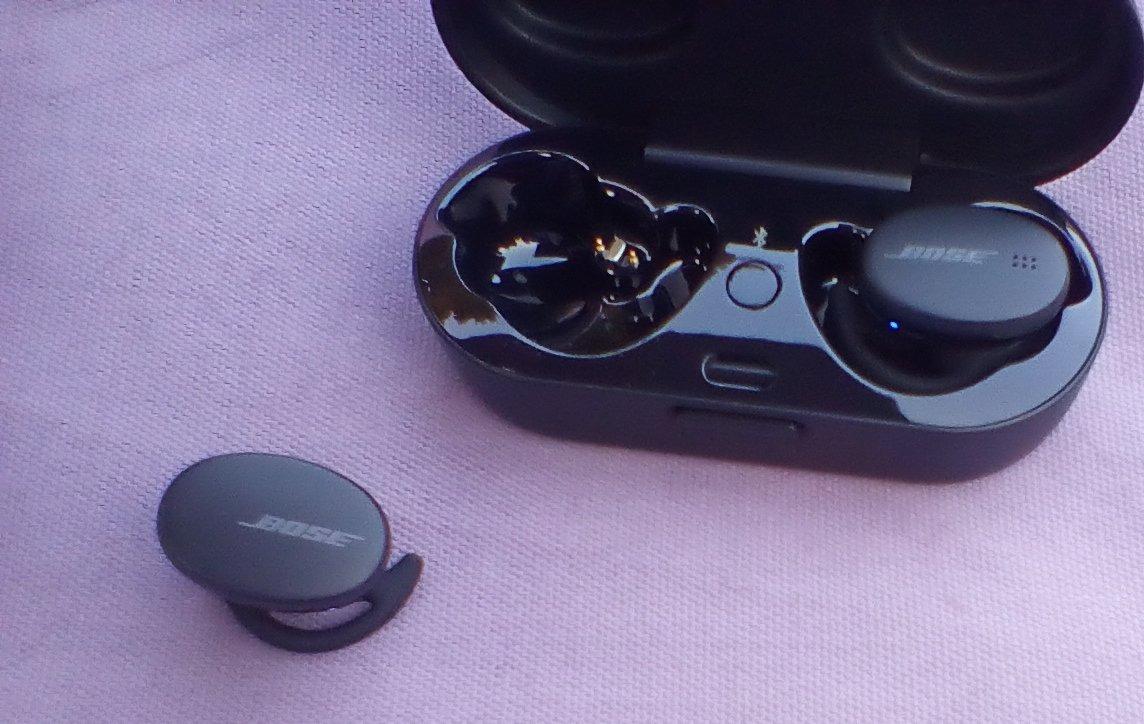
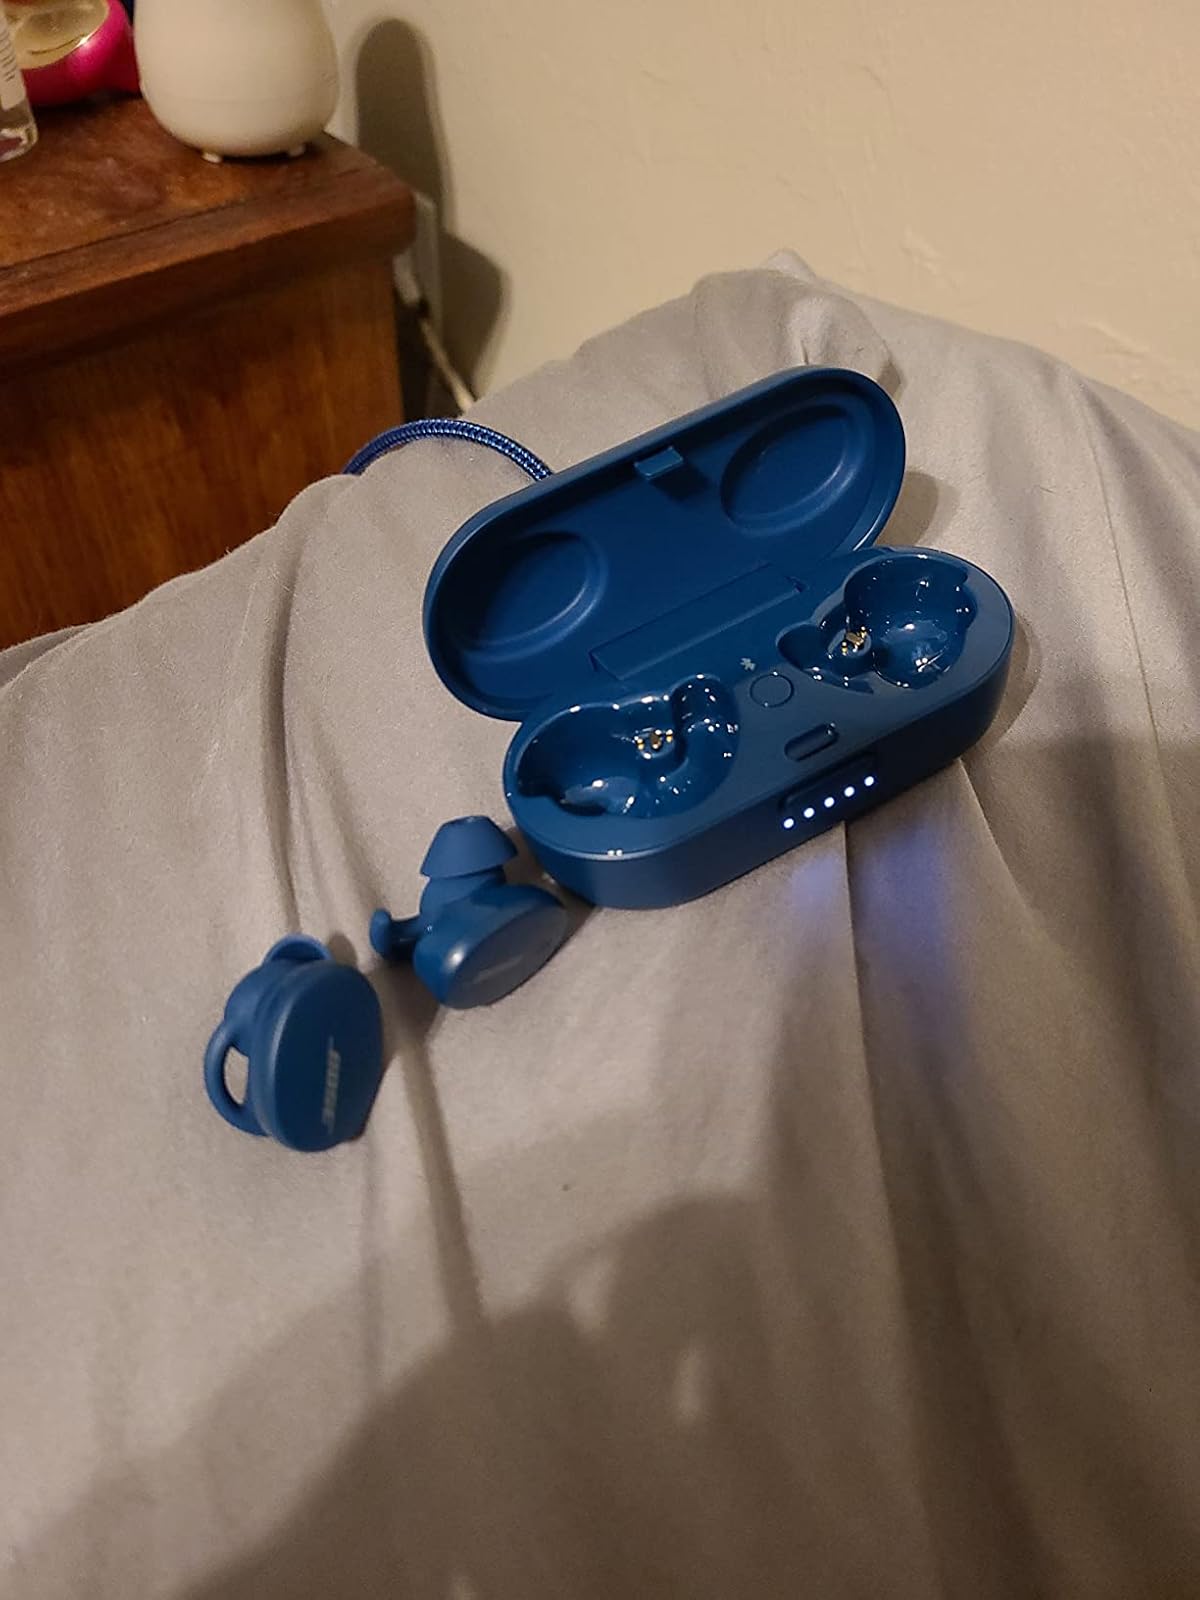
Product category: earbuds
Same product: no